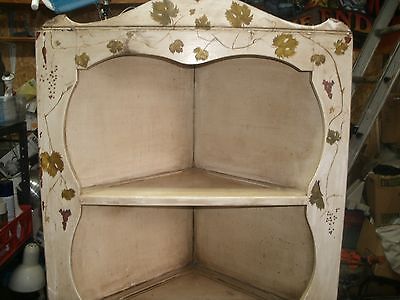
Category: cabinet